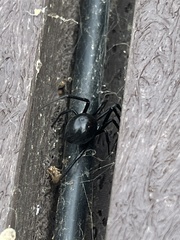
Species: Lactrodectus_hesperus